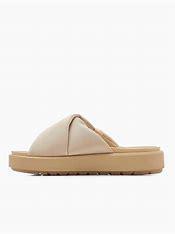
Brand: Jordan
Model: Sophia